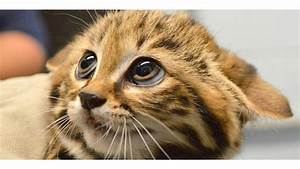
Label: gatto